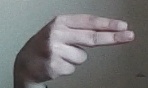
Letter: ain